Transport in the United Arab Emirates

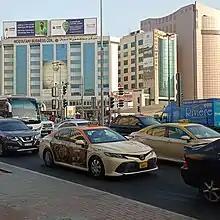
A Toyota Metro Taxi vehicle near Sharaf DG station in Bur Dubai, Dubai, April 2022

Bus services were introduced in Abu Dhabi by the Emirate in 2008 with four routes which were zero fare in their pilot year. At the end of 2011, bus services in the Emirate of Abu Dhabi provided more than 95 service routes with 650 buses to transport 50 million passengers in the region. In the Bus Network Plan in 2013, 14 bus routes were operated in Abu Dhabi City.